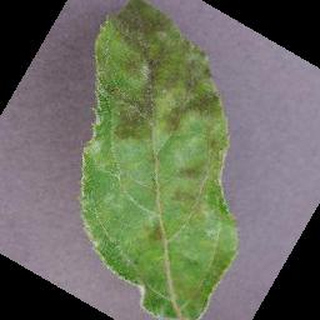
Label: apple_apple_scab